Airton Pavilhão

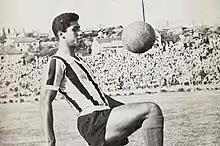

Airton Ferreira da Silva, best known as Airton Pavilhão (31 October 1934 – 3 April 2012) was an association football defender.